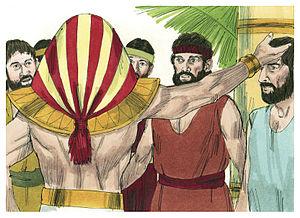
Illustration biblique du livre de la Genèse chapitre 45 עברית: 45 האיור המקראי של change me! פרק हिन्दी: {{{hi}}} अध्याय change me! की पुस्तक की बाइबिल चित्रण Bahasa Indonesia: Ilustrasi Alkitab dari Kitab Kejadian pasal 45 Italiano: Illustrazione biblica del libro della change me! Capitolo 45 日本語: change me!45章の本の聖書の実例 Jawa: Ilustrasi Alkitab saking Kitab Purwaning Dumadi pasal 45 한국어: change me! 45 장 장부의 성경 그림 Bahasa Melayu: Ilustrasi Alkitab dari Kitab Kejadian pasal 45